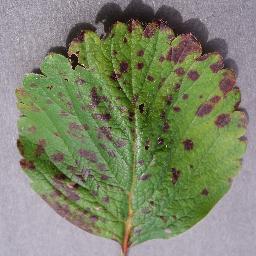
Label: Strawberry___Leaf_scorch